Ivan Rieder

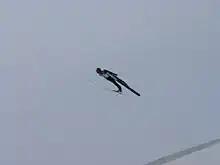
Ivan Rieder (4449509151).

Ivan Rieder (born 3 December 1976 in Thun, Canton of Bern) is a retired Swiss Nordic combined skier who has been competing since 1999. He finished fifth in the 4 x 5 km team event at the 2007 FIS Nordic World Ski Championships in Sapporo and earned his best finish of 30th in the 7.5 km sprint at those same championships.